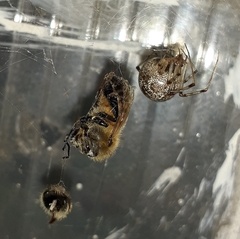
Species: Parasteatoda_tepidariorum